Thamesmead

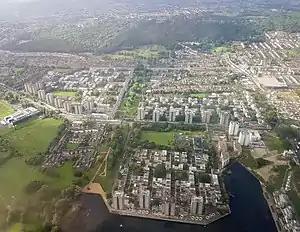
Aerial view, looking south, of Thamesmead South and Central, with Southmere Lake which is fed by the River Wogebourne in foreground (2017)

Much of Thamesmead was initially built by the Greater London Council (GLC) for rent to families moving from overcrowded back-to-back Victorian housing (also referred to as slums) in south eastern parts of Inner London. The area had been inundated in the Flood of 1953, so the original design placed living accommodation at first floor level or above, used overhead walkways and left the ground level of buildings as garage space. There is also an elevated 'escape route' from the estate to be used in the event of flooding, which runs along the top of a grassed mound to the north of Lesnes neighbourhood.